Val-d'Isère

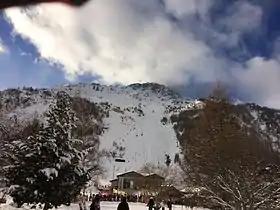
The Face de Bellevarde racing track

The resort hosts every year a round of the FIS Alpine Ski World Cup for both men and women. The men's downhill, super-G and giant slalom of the 1992 Albertville Olympic Winter Games were held on the "Face de Bellevarde" in Val d'Isère. The FIS Alpine World Ski Championships 2009 were also held in Val d'Isère.